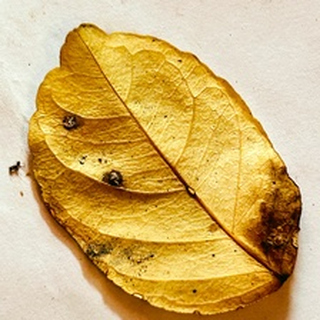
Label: lemon_dry_leaf